Israel in the Junior Eurovision Song Contest 2018

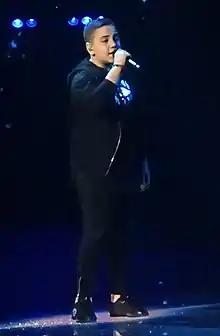
Dadon performing at the Junior Eurovision Song Contest 2018.

During the opening ceremony and the running order draw which both took place on 19 November 2018, Israel was drawn to perform fourteenth on 25 November 2018, following Georgia and preceding France.